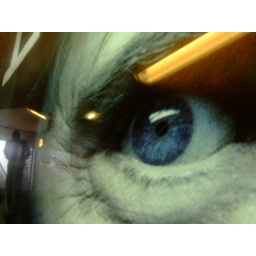
Big blue eye in subway, man walking away hands in pockets